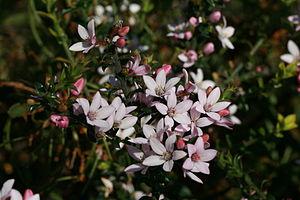
Pied de Philotheca buxifolia, photographié à Middle Head près de Sydney, en Nouvelle Galles du Sud.